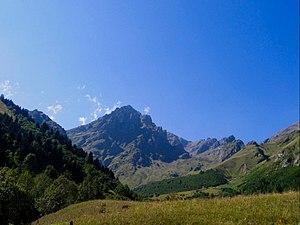
Mailh d'Aulon depuis les granges de Lurgues Réserve naturelle régionale d'Aulon vers Hautes-Pyrénées.- France
La réserve naturelle régionale de Aulon est une réserve naturelle régionale située dans le département des Hautes-Pyrénées en région Occitanie. Classée en 2001, elle occupe une surface de 1 237 hectares. Ce site est inclus dans l'espace du parc national des Pyrénées et jouxte la réserve naturelle nationale du Néouvielle.
Aulon est une commune française située dans le département des Hautes-Pyrénées, en région Occitanie.
L'Arbizon est le point culminant du massif de l'Arbizon dans les Hautes-Pyrénées. Il est situé à l'est du massif du Néouvielle, entre la vallée d'Aure à l'est, et la vallée de Campan au nord.